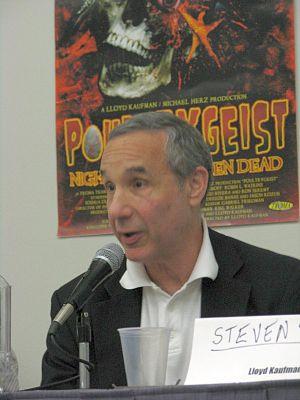
Lloyd Kaufman est un réalisateur, producteur et acteur de cinéma underground et indépendant américain. Il a fondé Troma Entertainment, la plus ancienne compagnie de cinéma indépendant, avec son ami Michael Herz. Il a réalisé, entre autres, The Toxic Avenger et Tromeo and Juliet.